Cato (village), New York

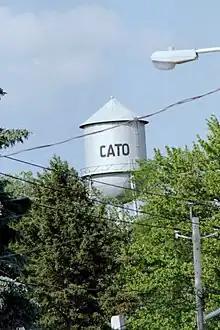

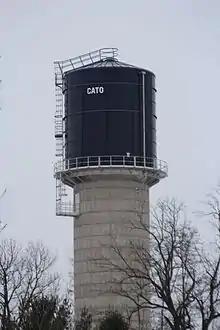

As of the census of 2000, there were 601 people, 238 households, and 154 families residing in the village. The population density was . There were 253 housing units at an average density of . The racial makeup of the village was 97.50% White, 0.33% Black or African American, 0.50% Native American, 0.33% from other races, and 1.33% from two or more races. Hispanic or Latino of any race were 0.50% of the population.